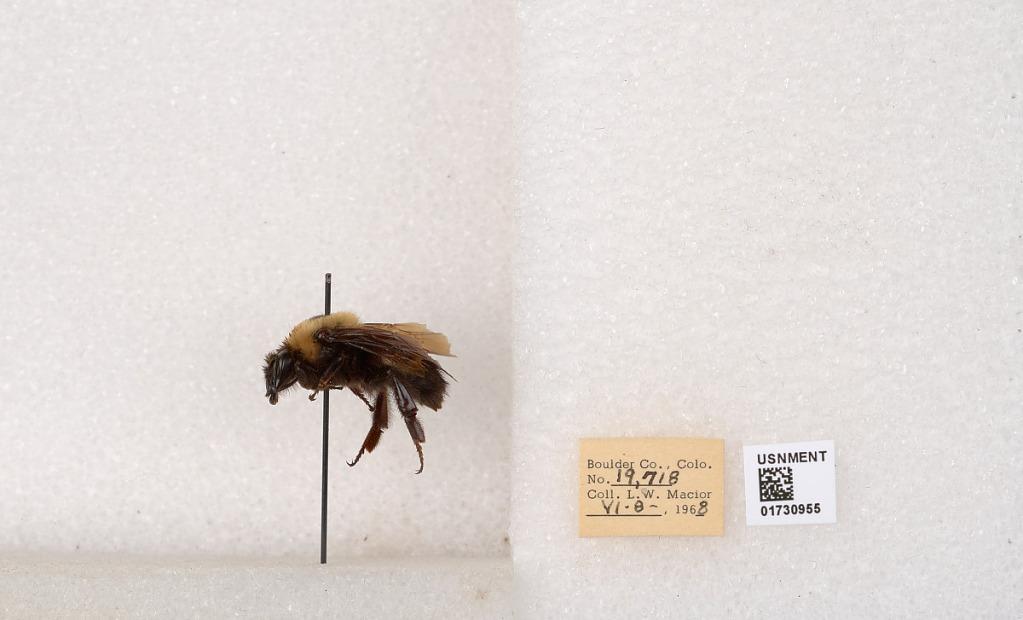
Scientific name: Bombus (Bombus) nevadensis Cresson
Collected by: L. Macior
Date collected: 1968-6-8
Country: United States
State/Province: Colorado
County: Boulder
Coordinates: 40.0925, -105.358